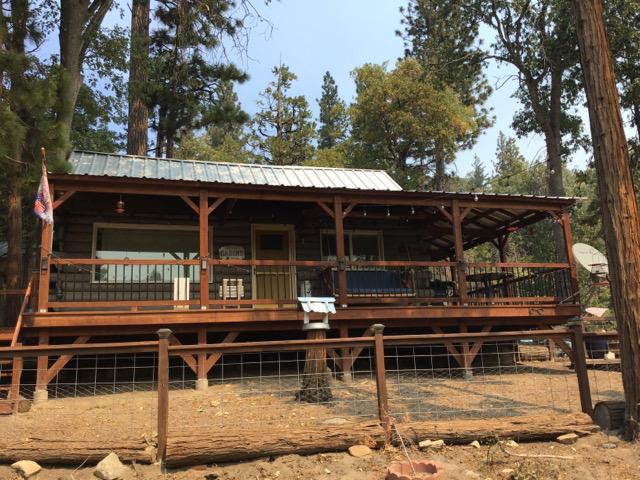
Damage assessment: no_damage